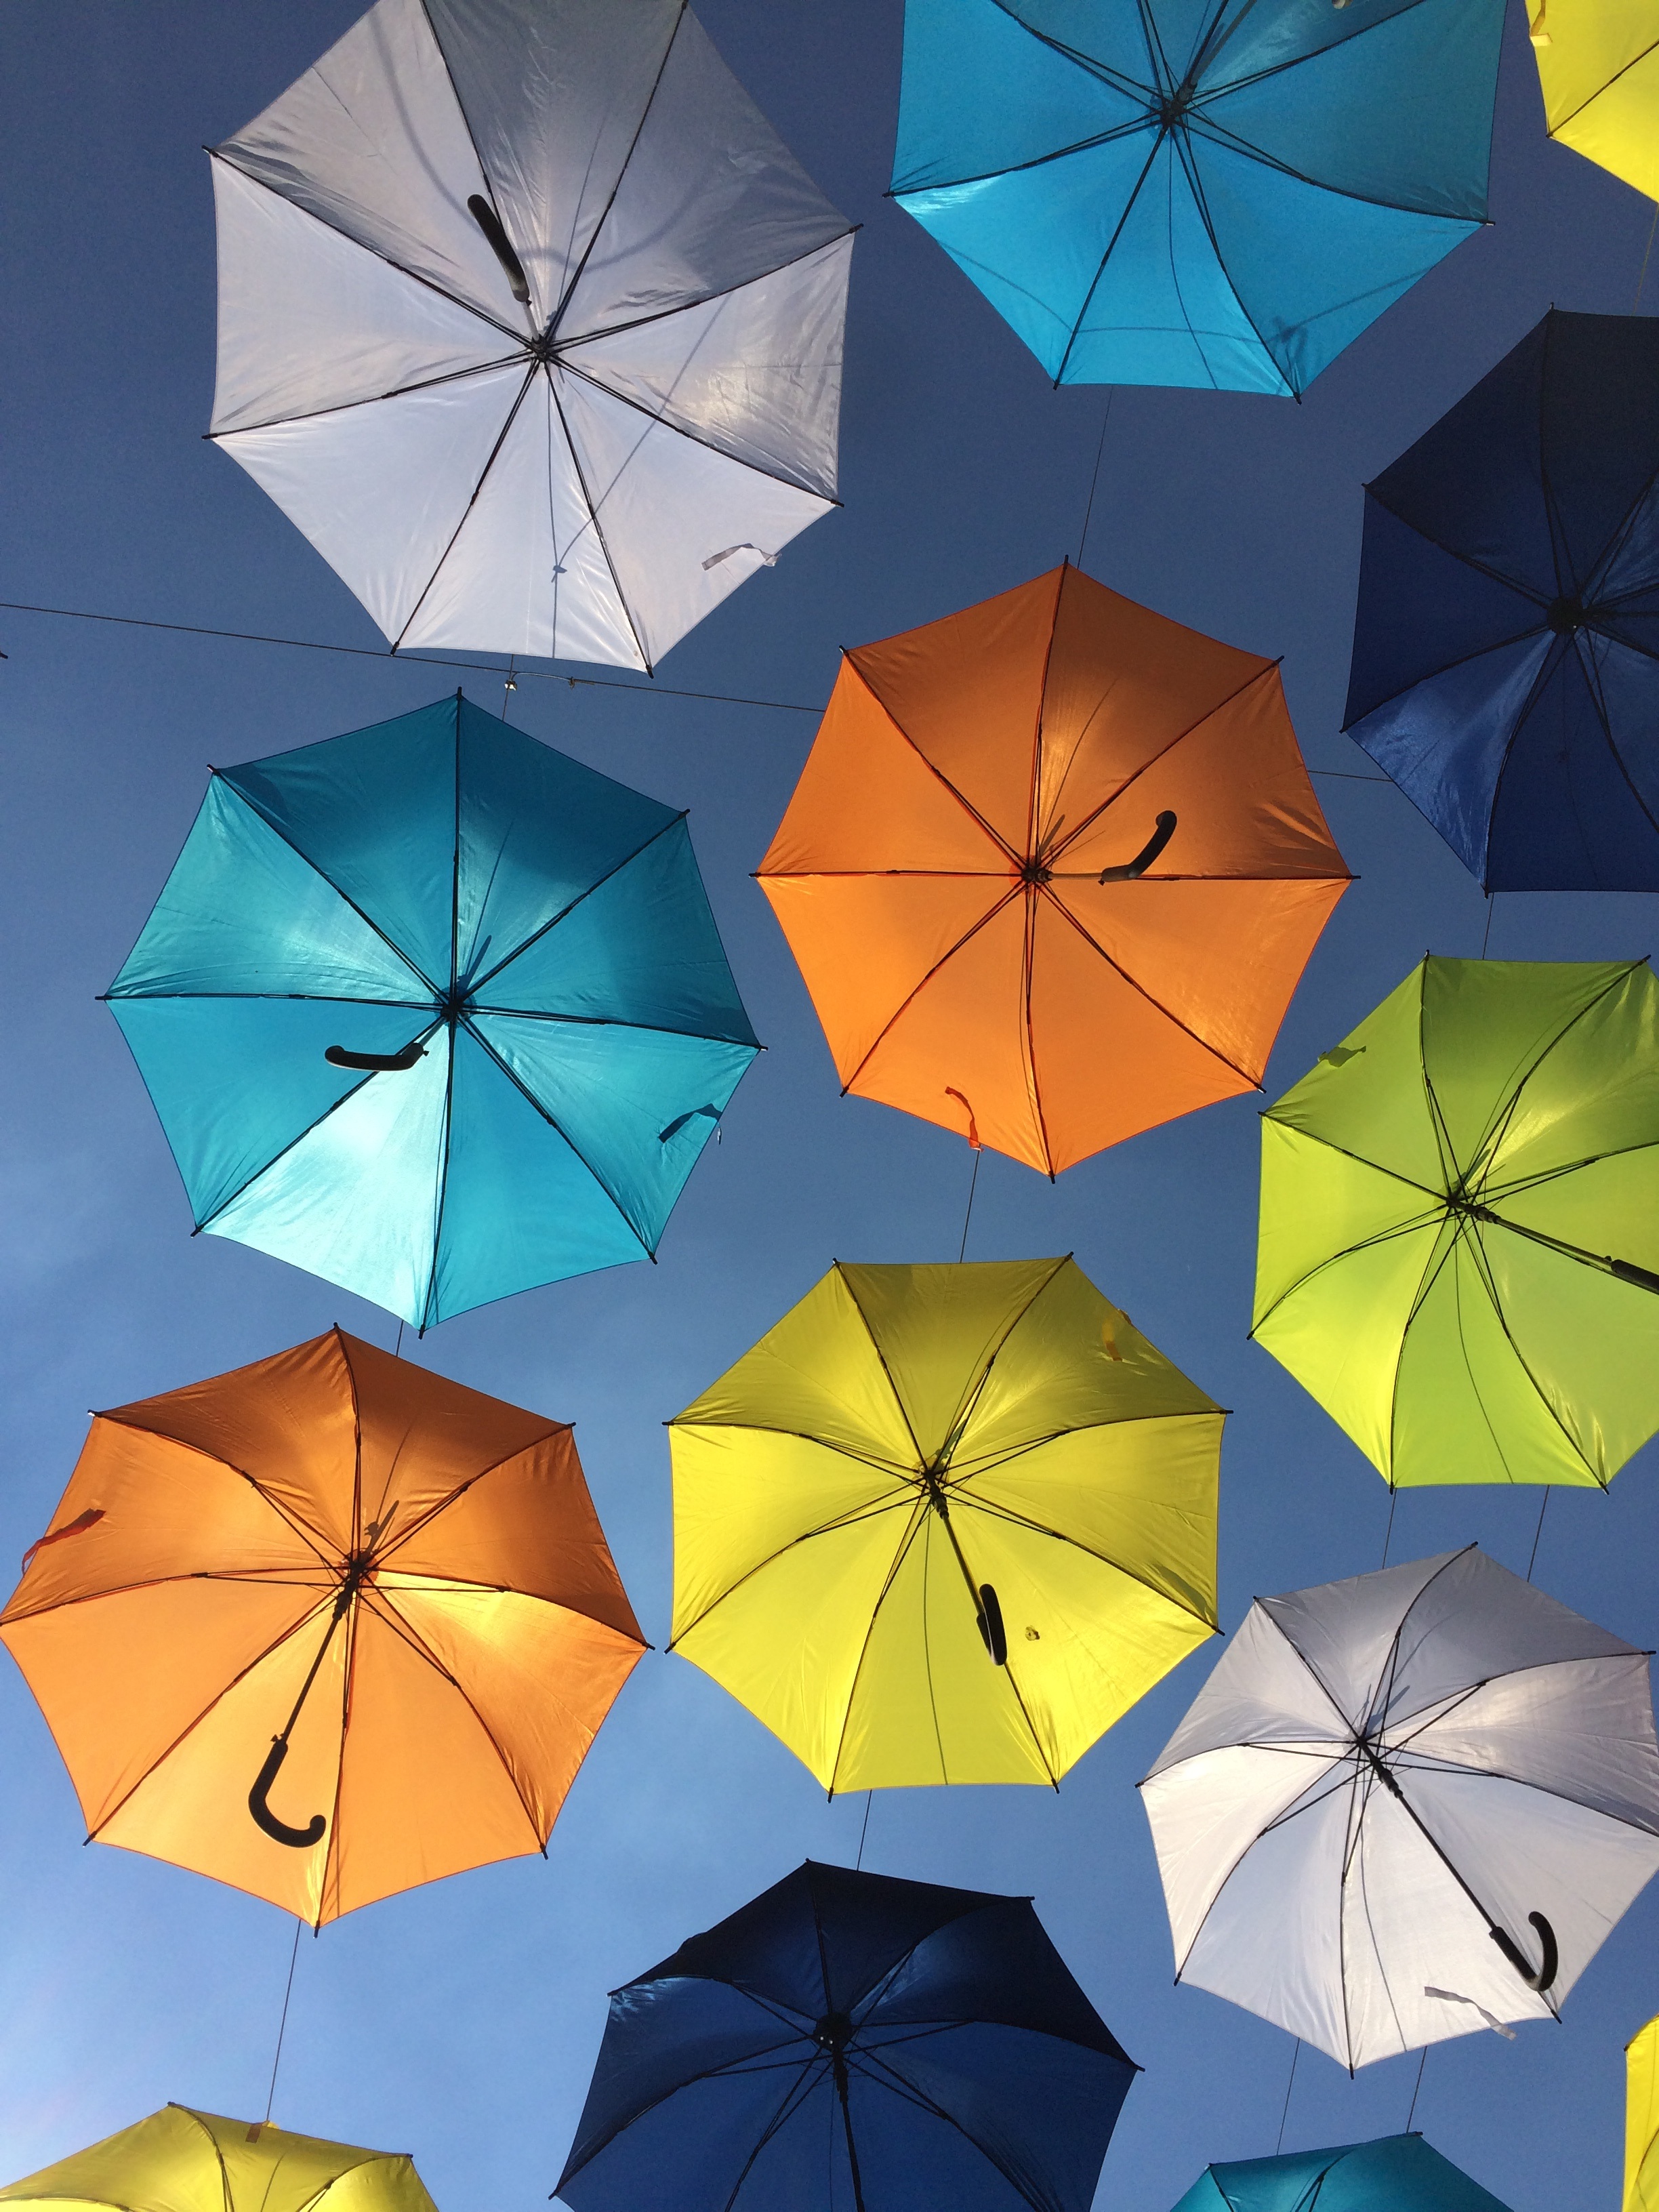
wheel, orange, umbrella, color, blue, yellow, art, symmetry, colorful umbrellas, fashion accessory, suspended in the air